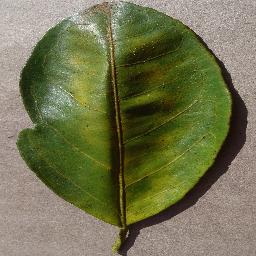
Label: Orange___Haunglongbing_(Citrus_greening)